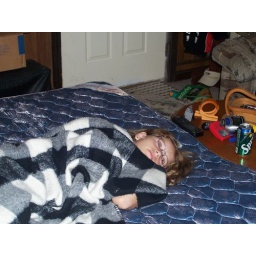
Casey sleeping in her glasses . . . as usual.